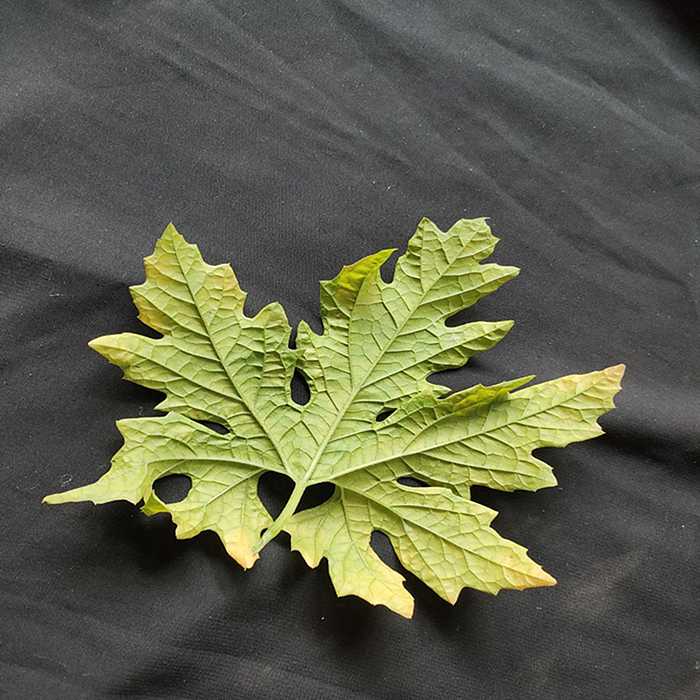
Plant: Bitter Gourd
Label: Mosaic virus